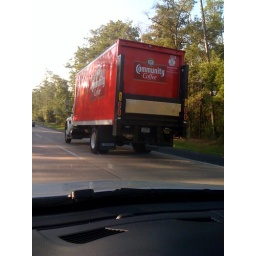
The Community Coffee truck rolls by me during my morning commute as Isip my own cup of New Orleans Blend.